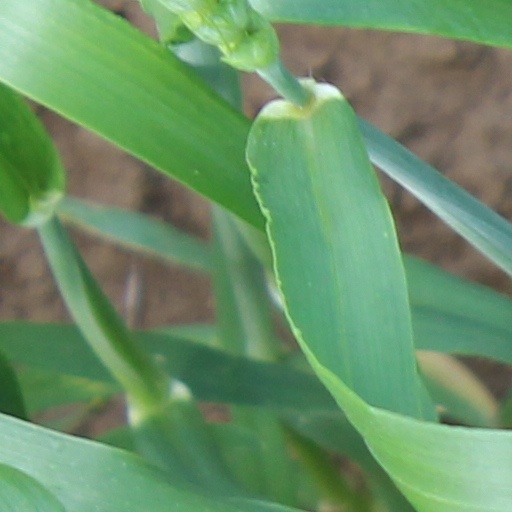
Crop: wheat